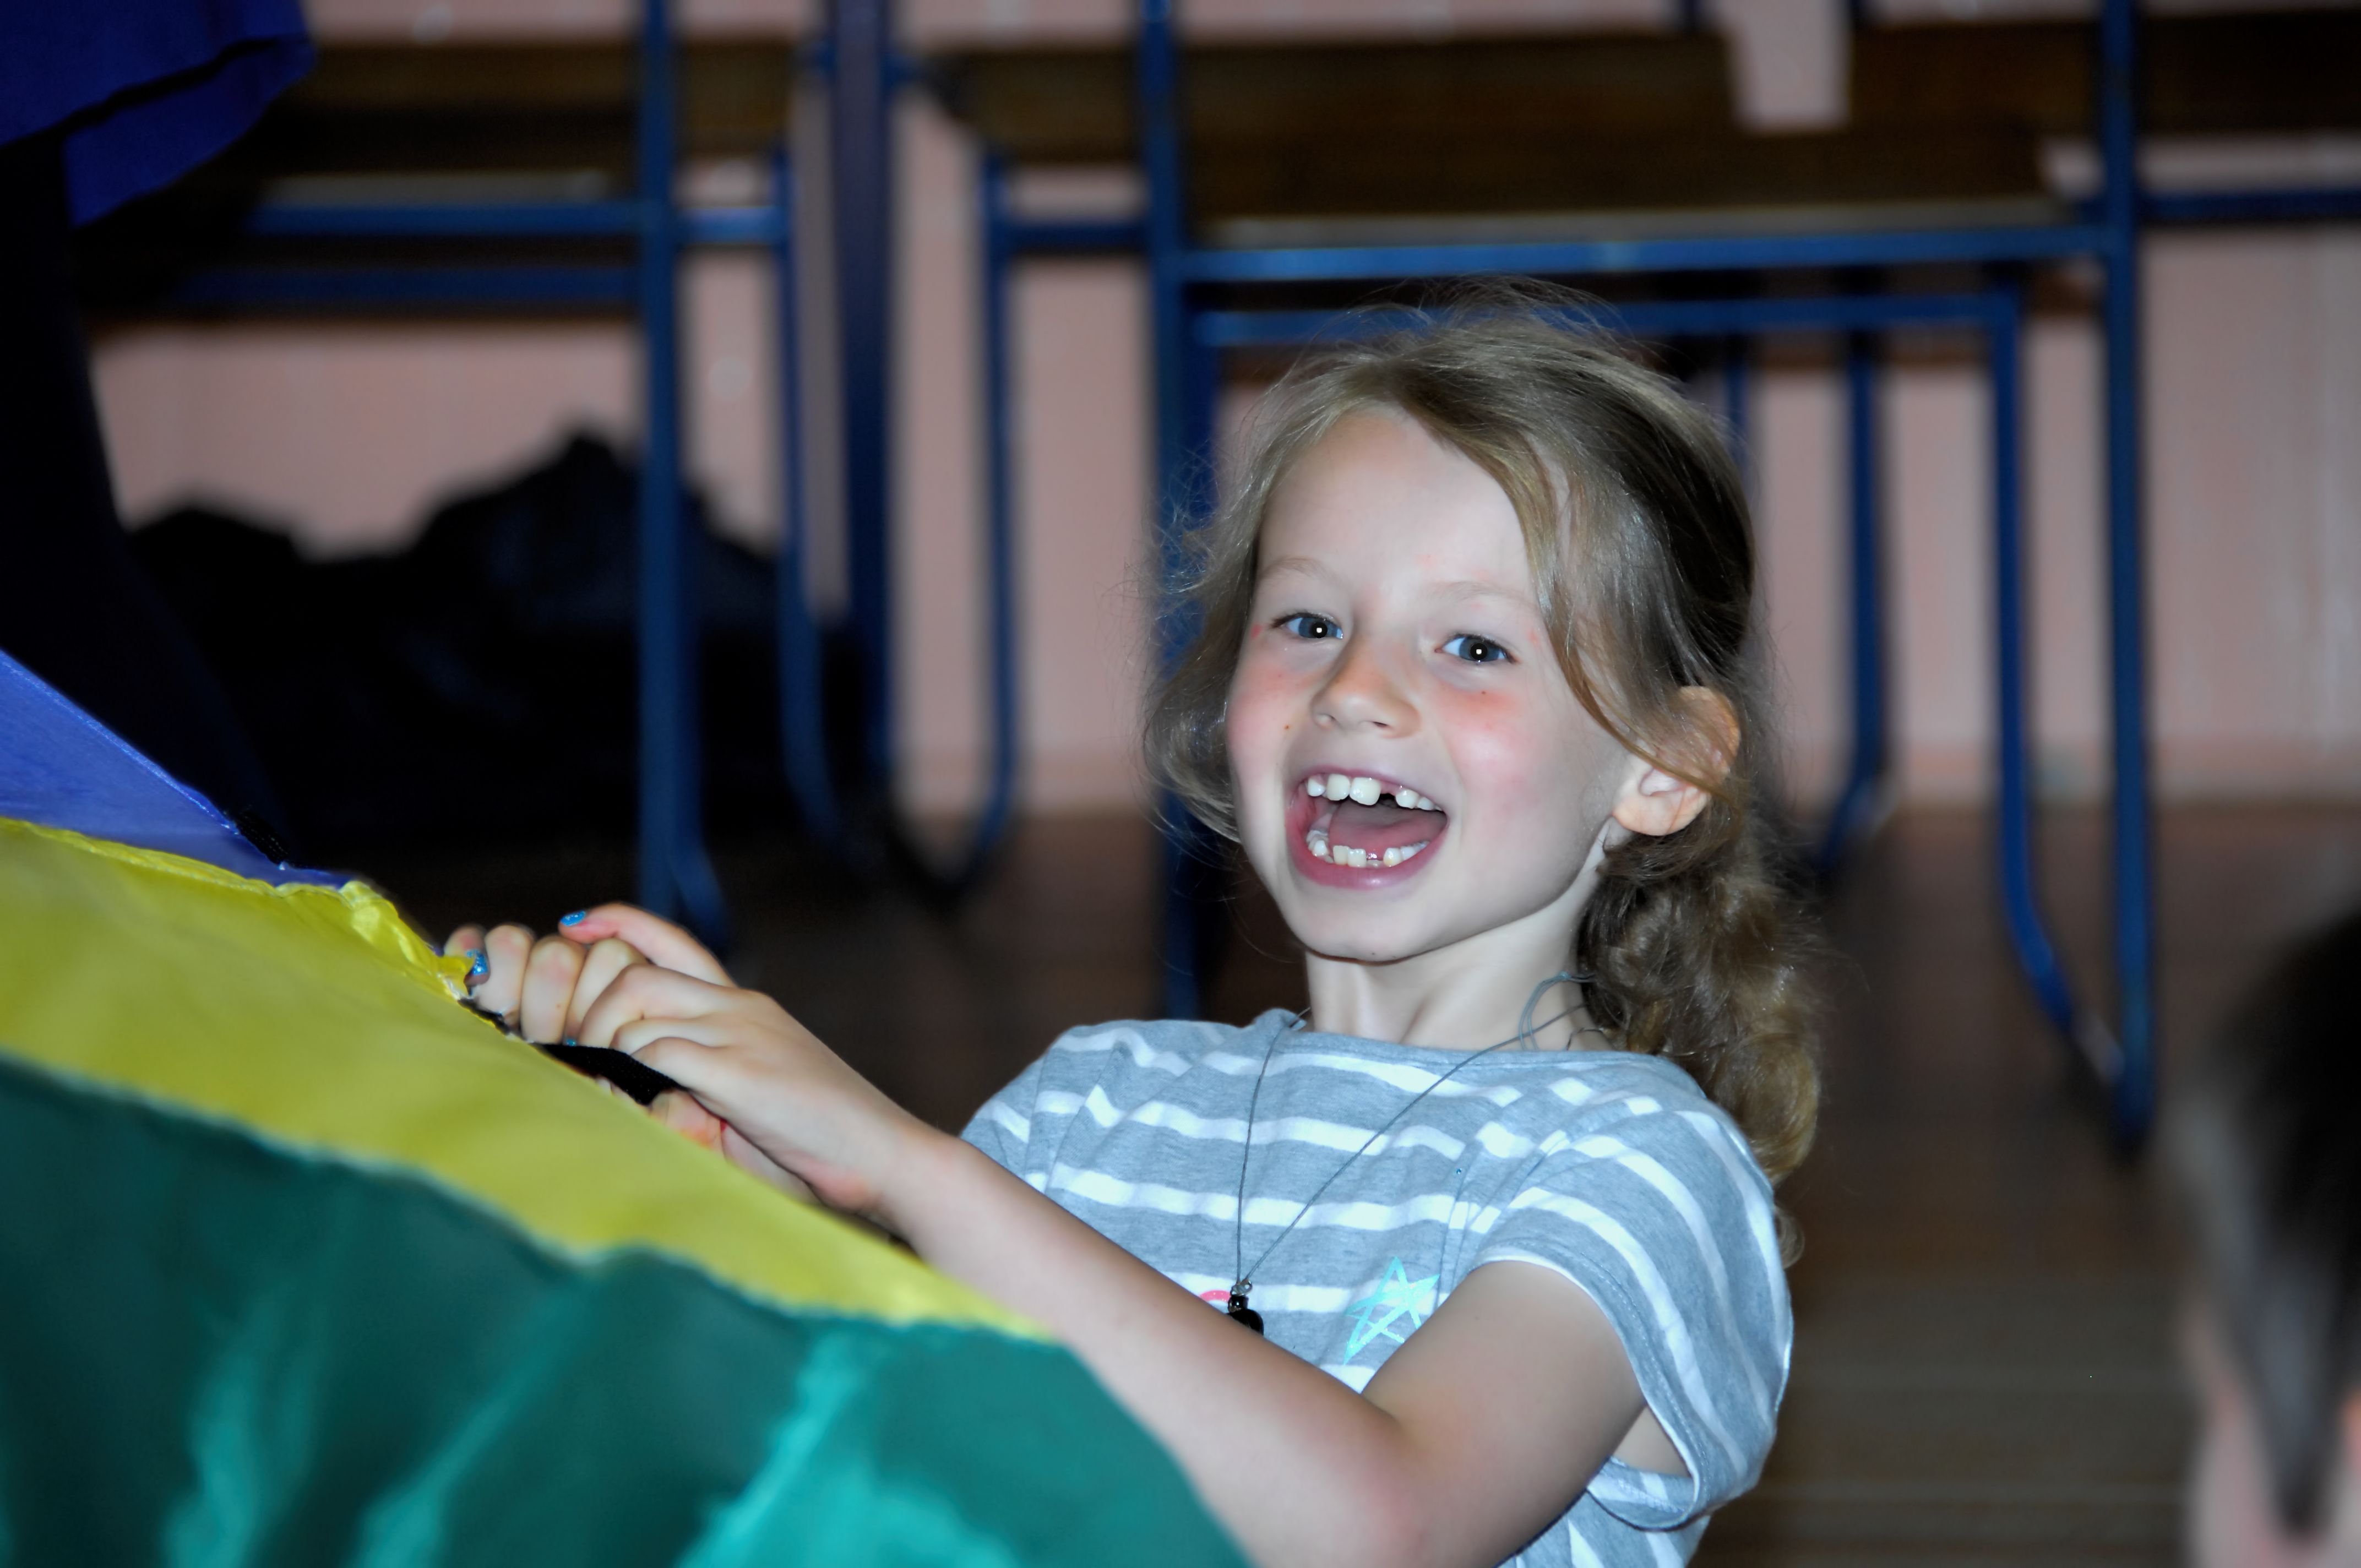
person, people, child, blue, smile